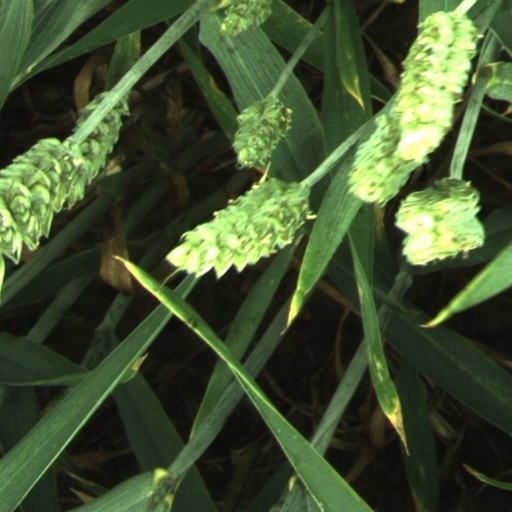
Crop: wheat